A Guide to Conclusive Proofs for the Principles of Belief

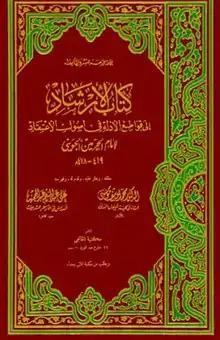

A Guide to Conclusive Proofs for the Principles of Belief, commonly known simply as Al-Irshad ("The Guide"), is a major classic of Islamic theology. Its author, Imam al-Haramayn al-Juwayni, was the leading theologian of his time. His writings in the field of theology, especially "Al-Irshad", represent a high point of the development of theology in the then contemporary Islamic world.